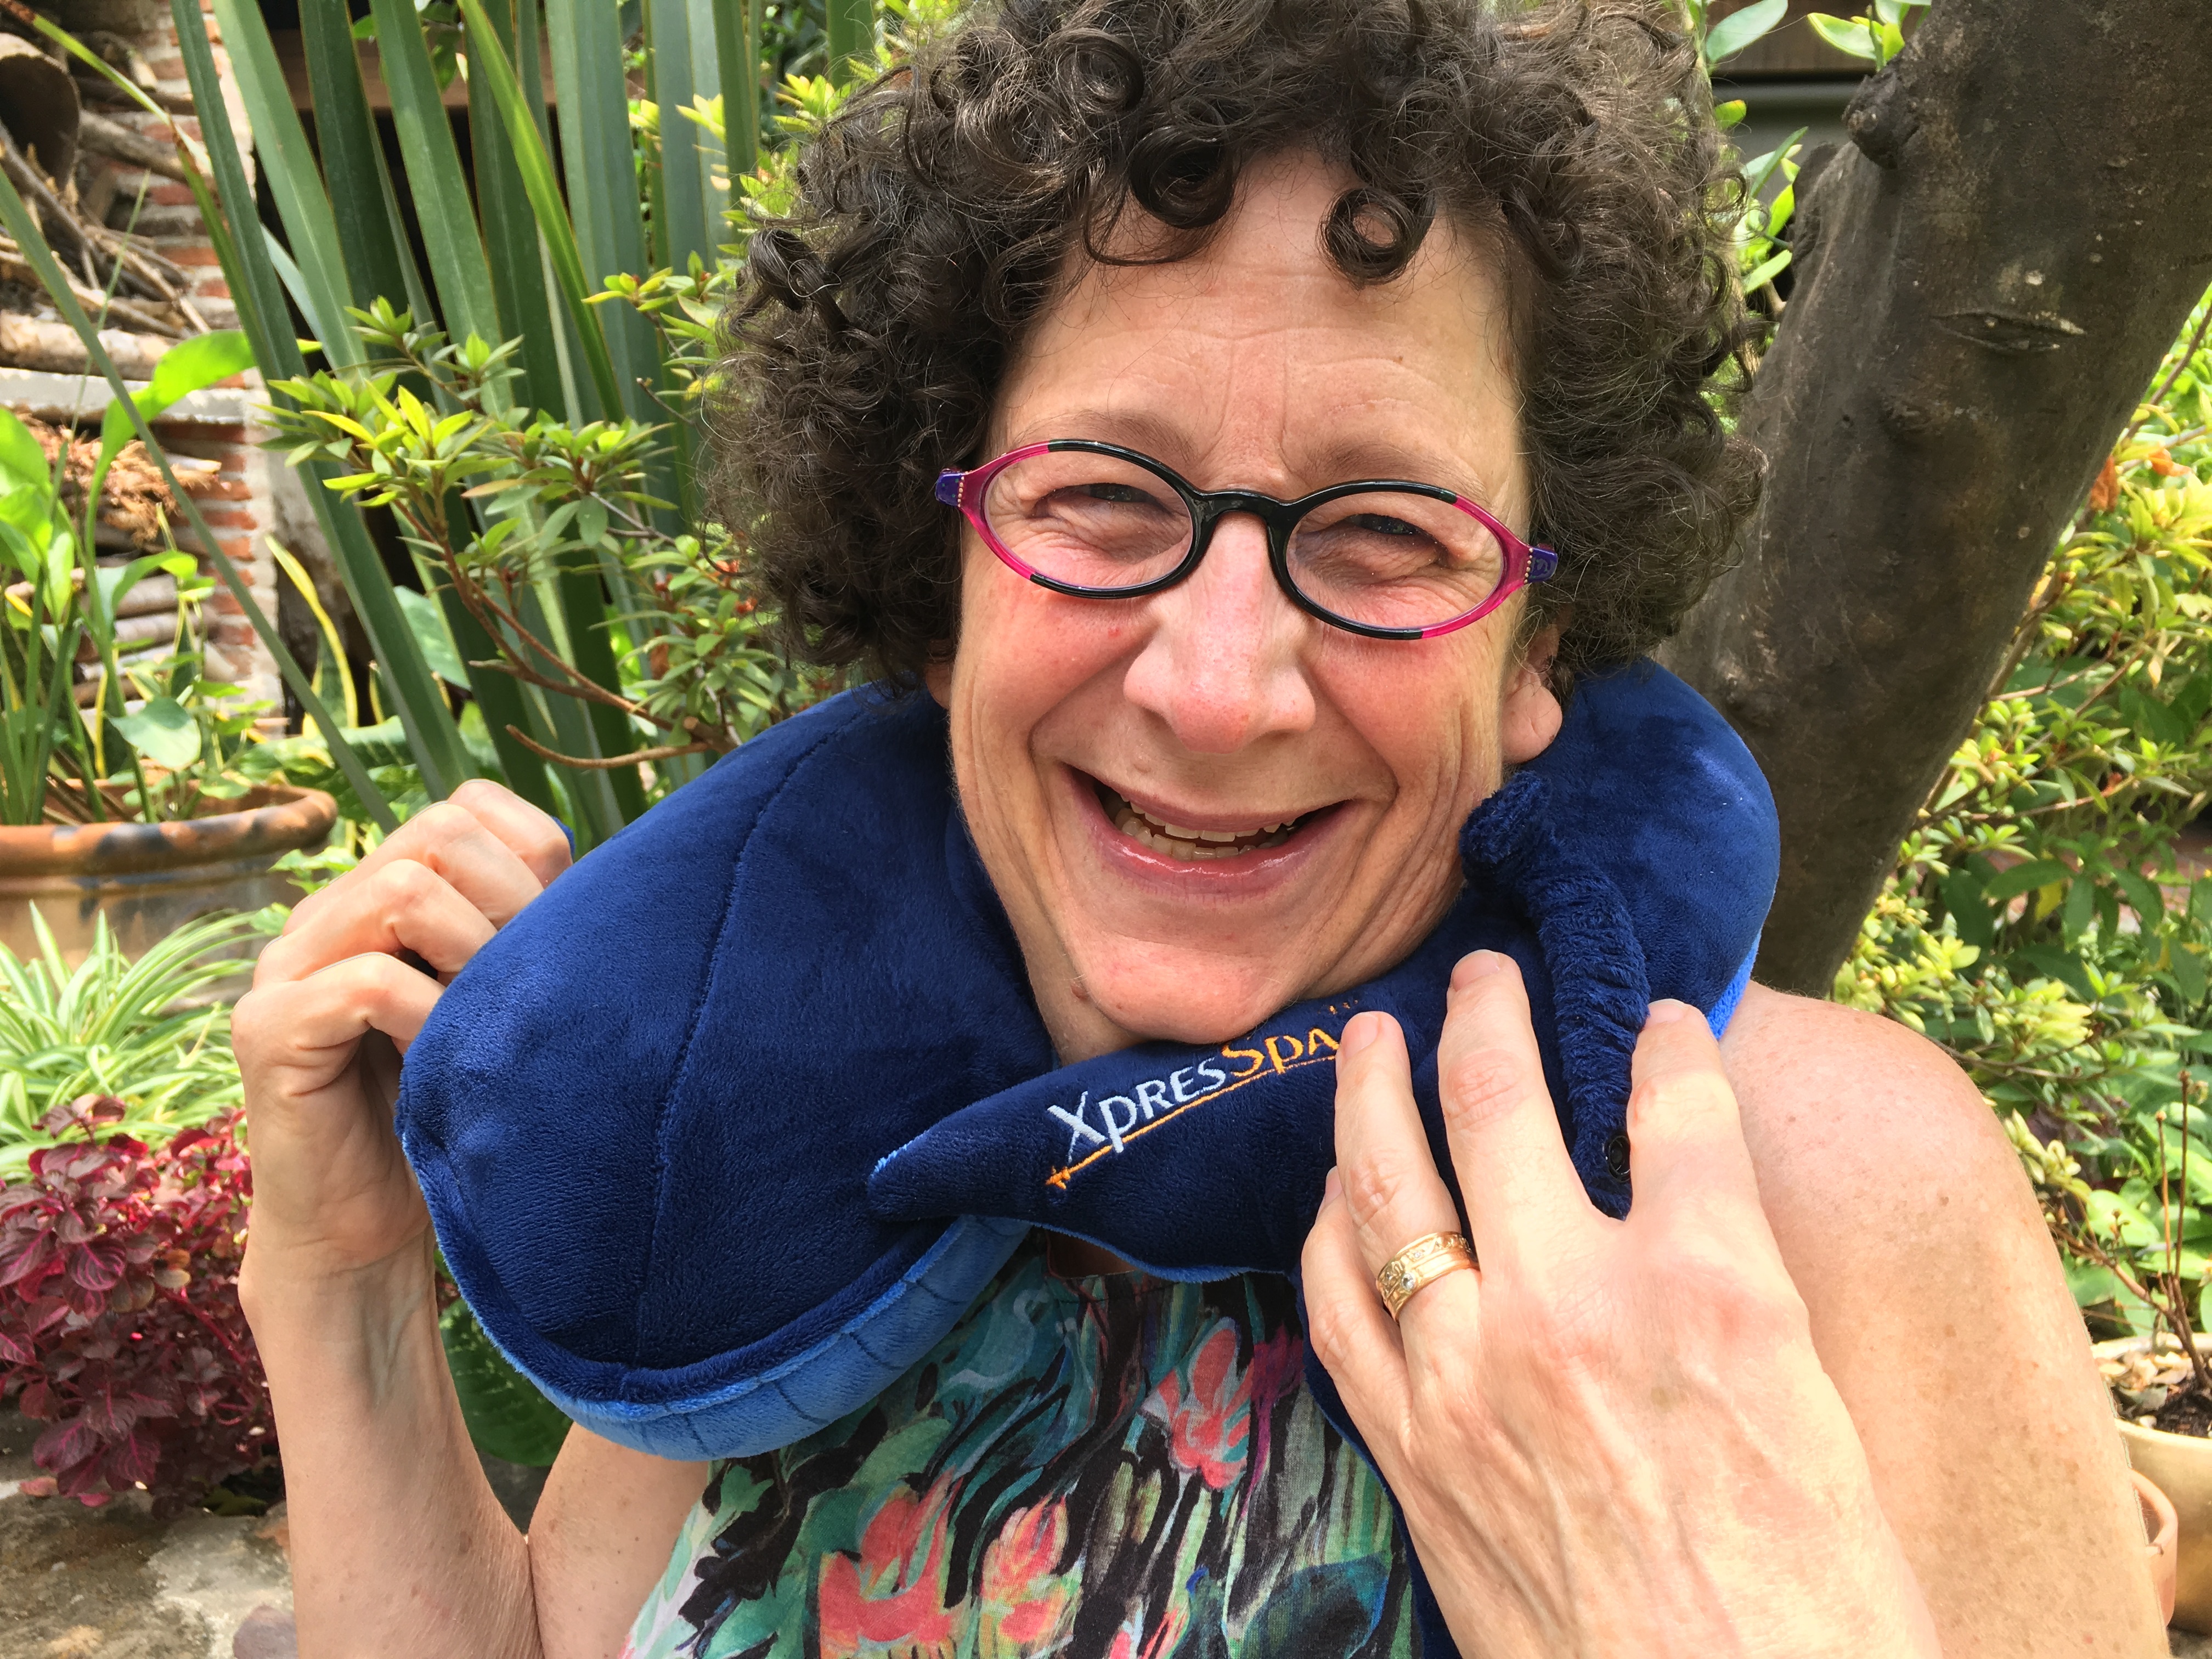
tree, person, people, flower, vacation, spring, child, facial expression, smile, fun